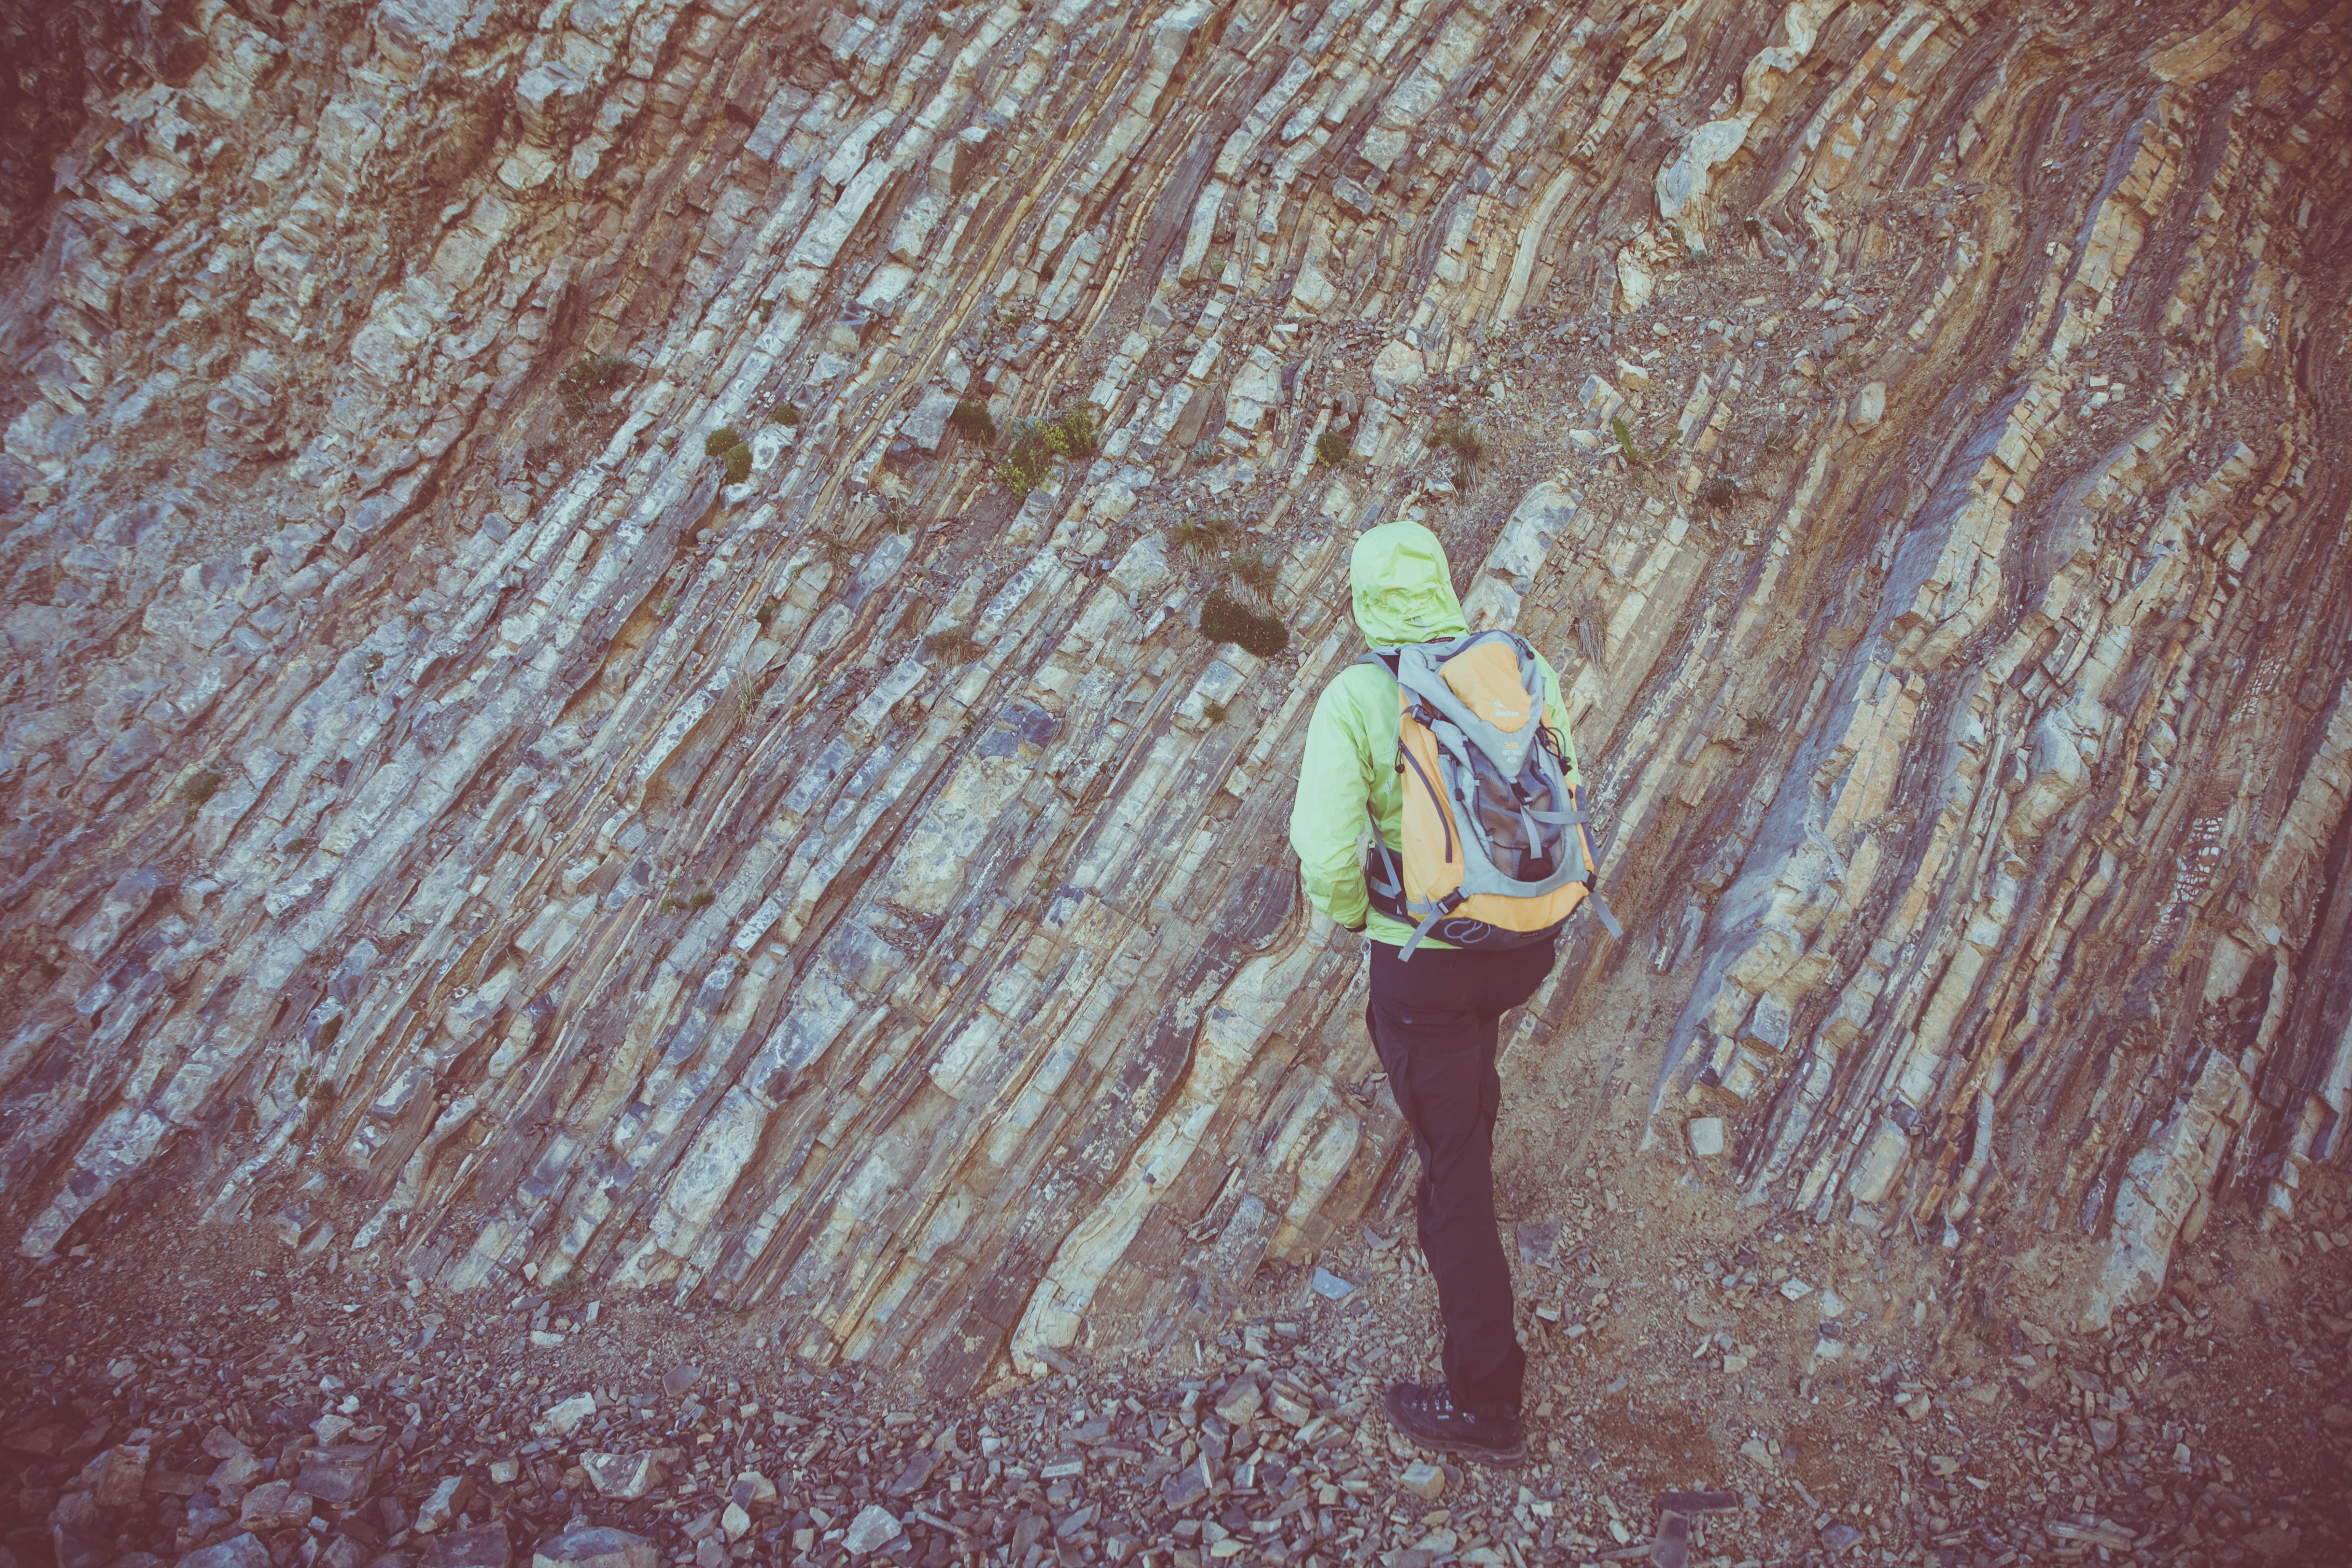
formation, soil, canyon, geology, caving